West New York School District

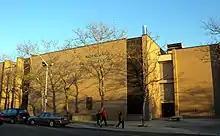
School #2

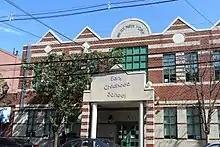
Early Childhood School

West New York School District is a public school district serving students in pre-kindergarten through twelfth grade in West New York, in Hudson County, in the U.S. state of New Jersey. The district is one of 31 former Abbott districts statewide that were established pursuant to the decision by the New Jersey Supreme Court in "Abbott v. Burke" which are now referred to as "SDA Districts" based on the requirement for the state to cover all costs for school building and renovation projects in these districts under the supervision of the New Jersey Schools Development Authority.